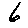
Label: 6